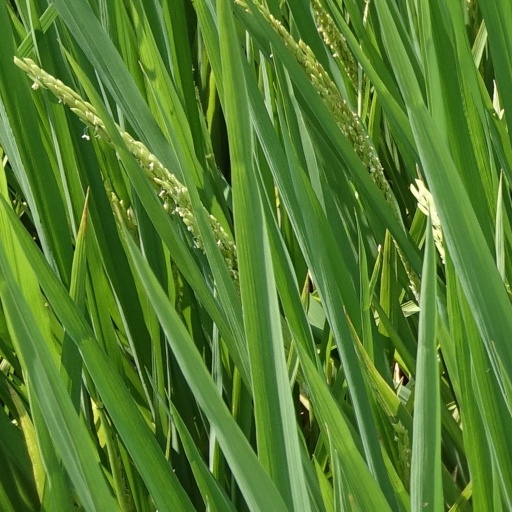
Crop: rice